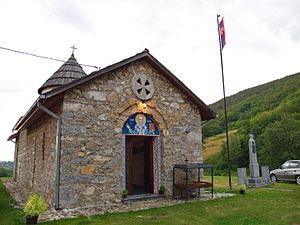
L'éparchie de Žiča est une éparchie, c'est-à-dire une circonscription de l'Église orthodoxe serbe. Située au sud-est de la Serbie, elle a son siège à Kraljevo ; en 2006, elle est dirigée par l'évêque Justin.
Brekovo est un village de Serbie situé dans la municipalité d'Arilje, district de Zlatibor. Au recensement de 2011, il comptait 493 habitants.
L'église Saint-Nicolas de Brekovo est une église orthodoxe serbe située à Brekovo, dans le district de Zlatibor et dans la municipalité d'Arilje en Serbie. Elle est inscrite sur la liste des monuments culturels de grande importance de la République de Serbie.